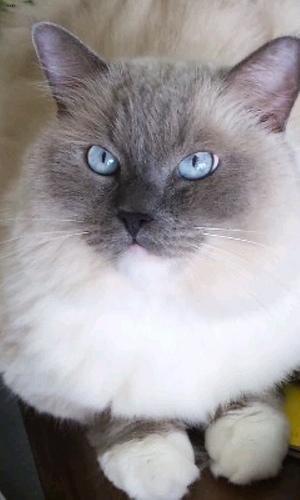
Ragdoll